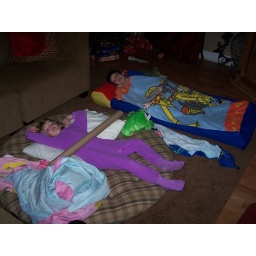
Lauren and Grant sleeping under the tree